Siege of Thessalonica (676–678)

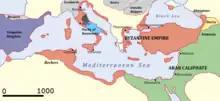
The Byzantine Empire in the 7th century

The siege of Thessalonica in 676–678 was an attempt by the local Slavic tribes to capture the Byzantine city of Thessalonica, taking advantage of the preoccupation of the Byzantine Empire with the repulsion of the First Arab Siege of Constantinople. The events of the siege are described in the second book of the "Miracles of Saint Demetrius".